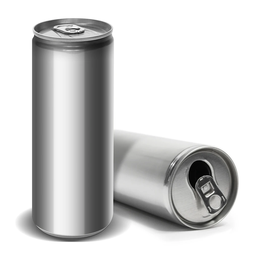
Label: metal